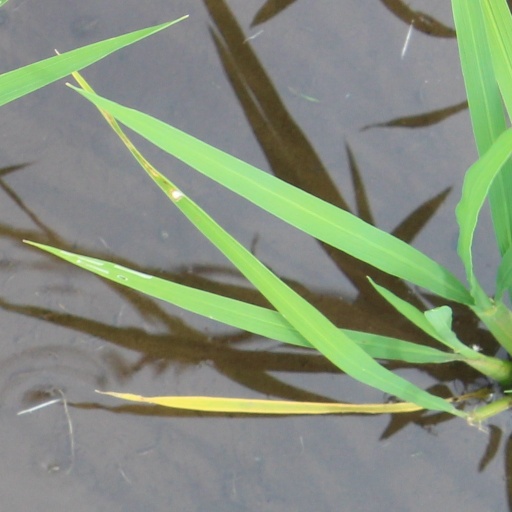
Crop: rice